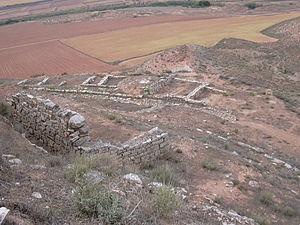
Cabezo de Alcalá est un site archéologique situé près d'Azaila, dans la communauté d'Aragon. L'ensemble comprend une acropole, plusieurs bâtiments voisins et une nécropole celtique.